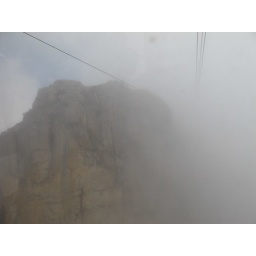
view from cable car in a cloud